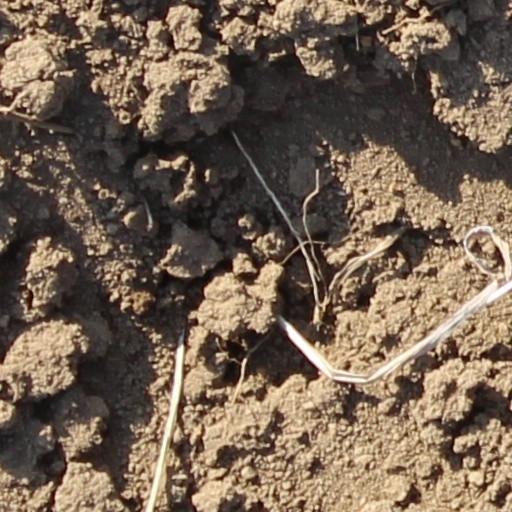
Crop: wheat